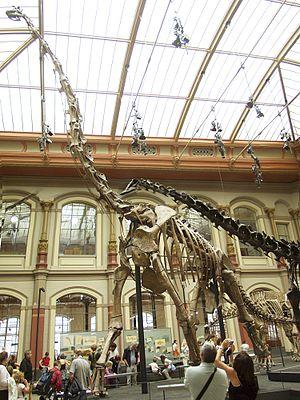
Le musée d'histoire naturelle de Berlin est le principal musée d'histoire naturelle de la ville de Berlin, capitale de l'Allemagne. En allemand ce musée est depuis longtemps connu sous le nom de Museum für Naturkunde tel que cela peut être lu sur la façade du bâtiment mais pour le distinguer des autres musées de ce même type, le monde germanophone se réfère aussi à lui comme le Museum für Naturkunde in Berlin. Le nom officiel du Musée a changé plusieurs fois au fil de son histoire. Du fait d’être entré en 2009 dans la Communauté Leibniz, le nom officiel du Musée est actuellement Museum für Naturkunde – Leibniz-Institut für Evolutions- und Biodiversitätsforschung.